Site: brandenburg
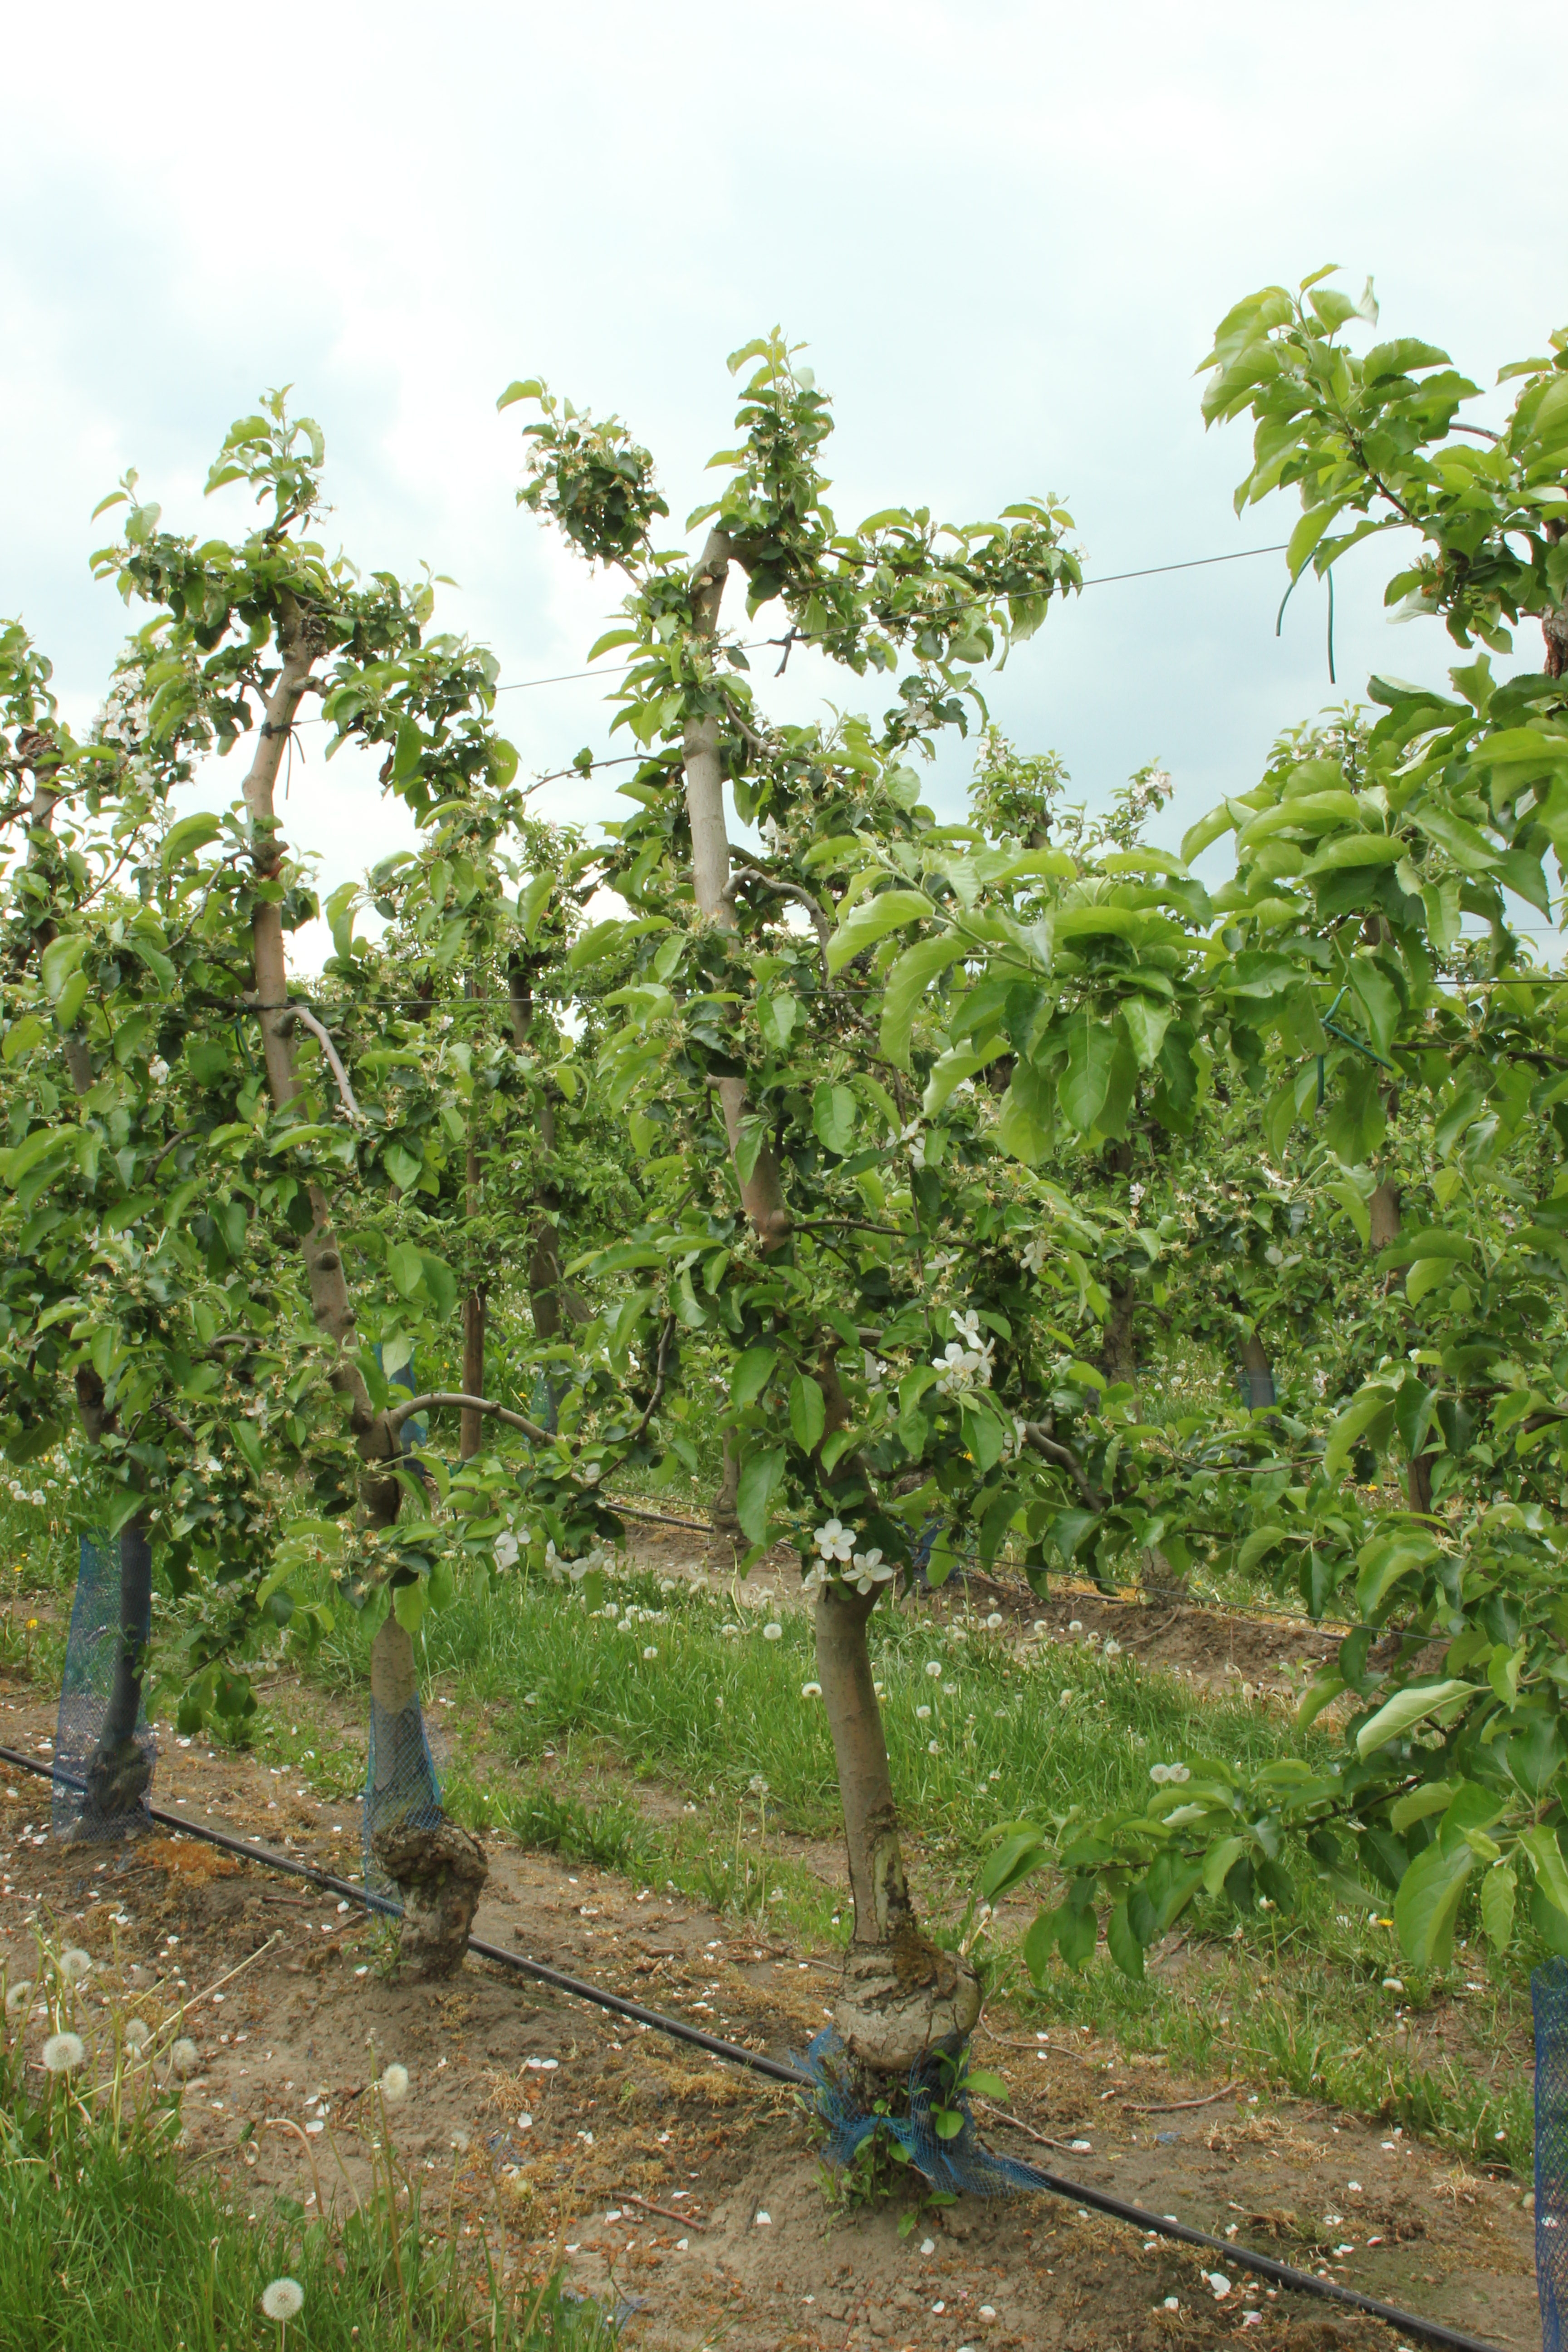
Growth stage (BBCH 67): Flowering